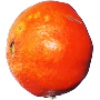
Label: Clementine 1